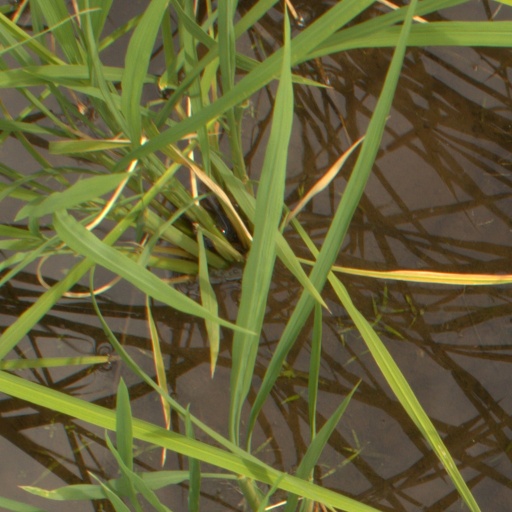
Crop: rice